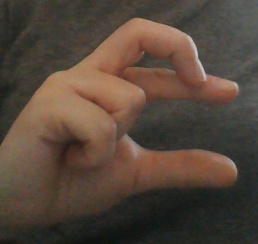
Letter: thal